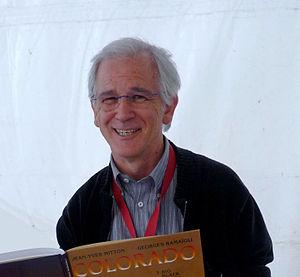
Georges Ramaïoli au Festival européen de la bande dessinée Strasbulles 2009
Georges Ramaïoli, né le 26 juin 1945 à Nice, est un dessinateur et un scénariste français de bandes dessinées. En tant que scénariste, Il signe ses albums sous le pseudonyme de Simon Rocca.